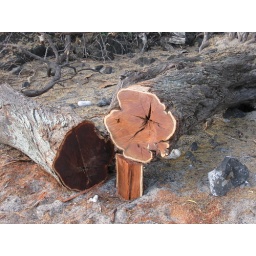
This felled tree was left waiting for the axe near a beach at La Perouse Bay